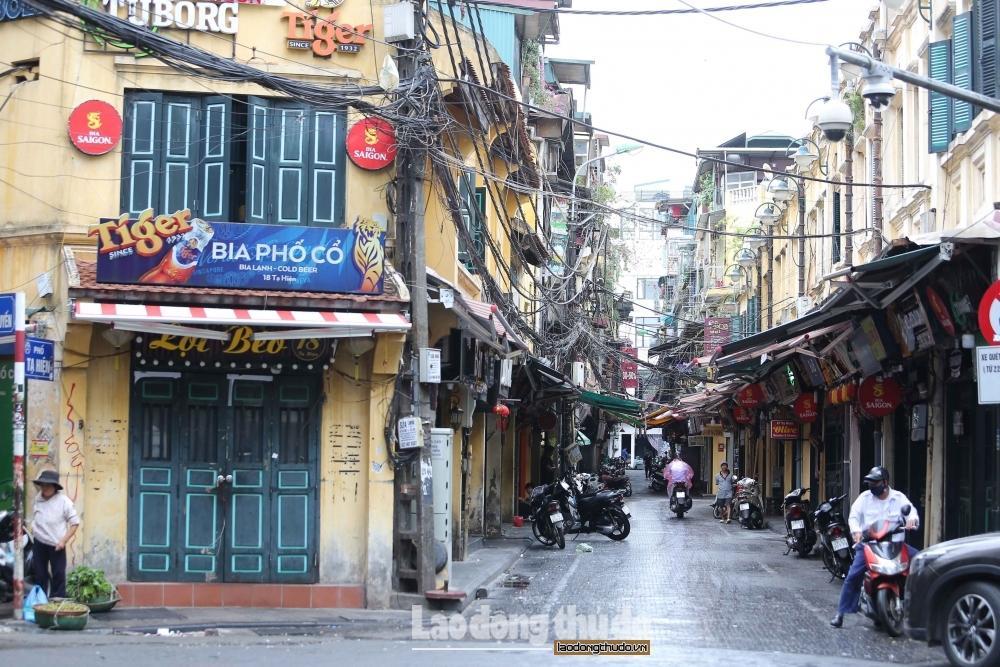
bên trong con hẻm có sự xuất hiện của một vài chiếc xe máy